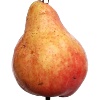
Label: Pear Red 1